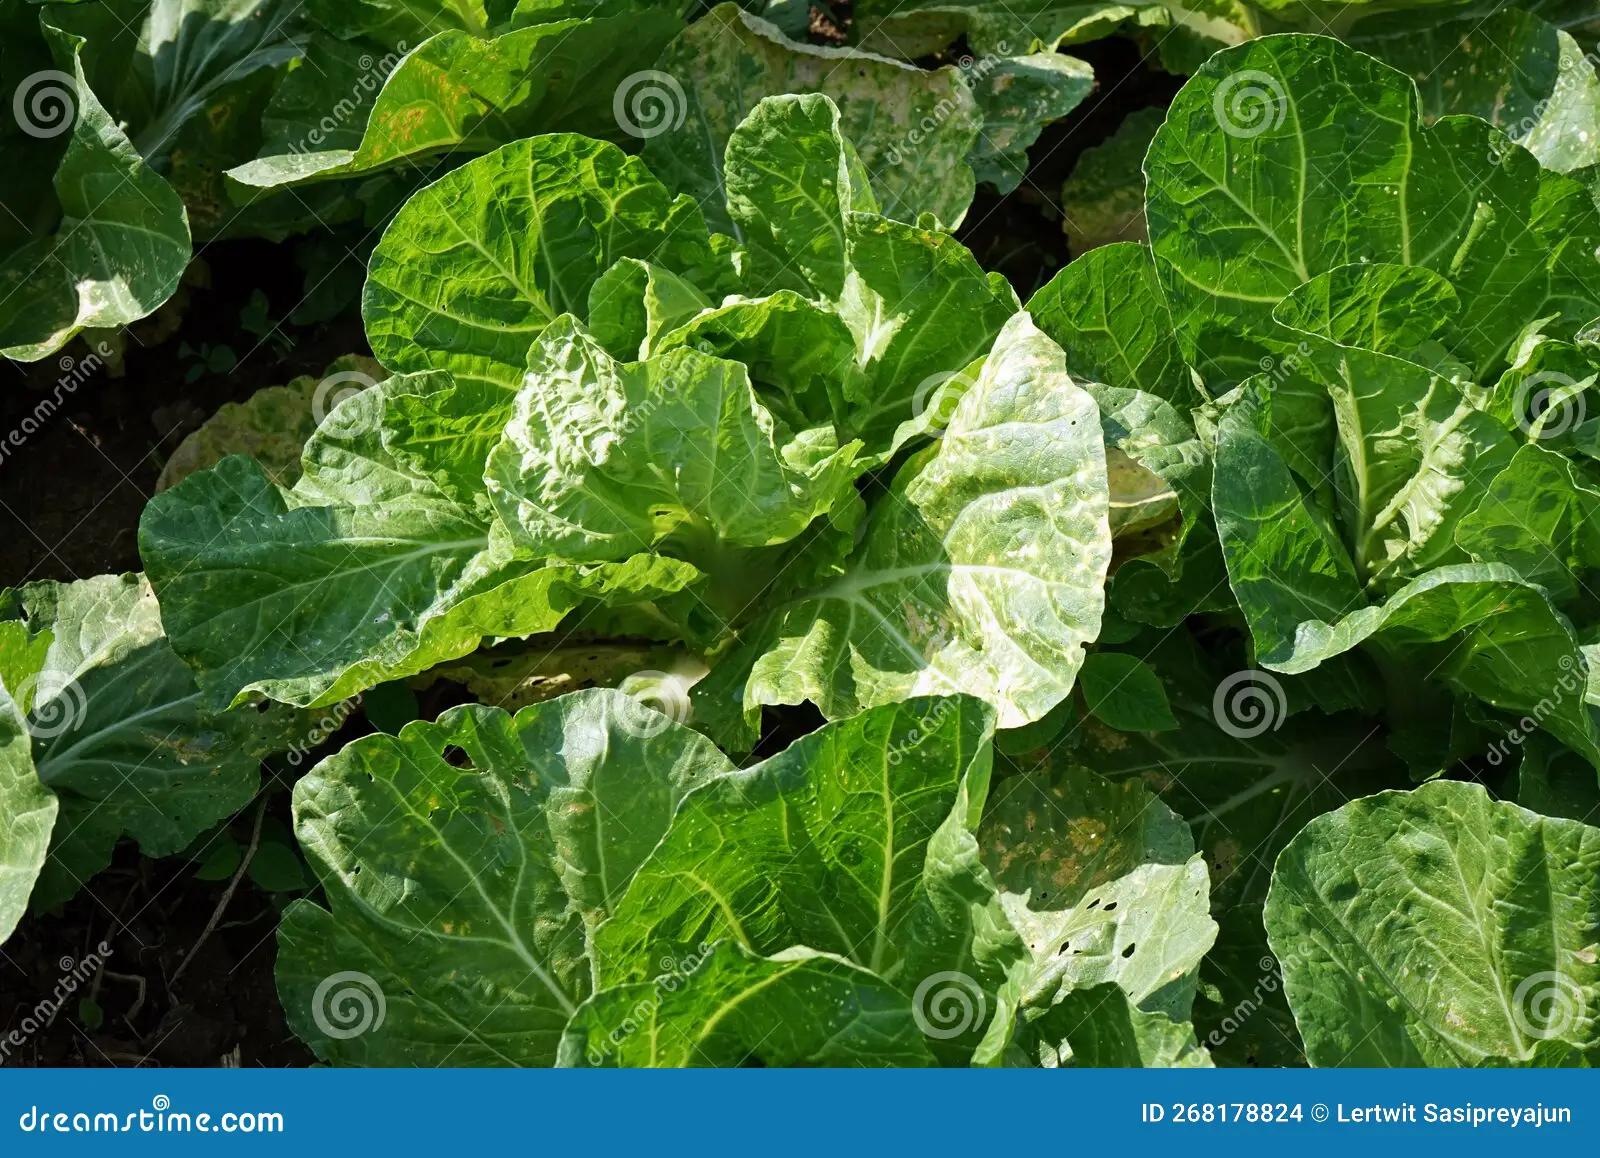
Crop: unknown
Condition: cabbage_cabbage_downy_mildew